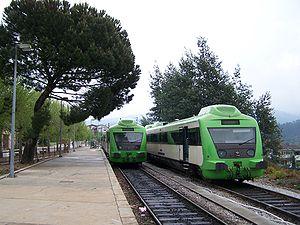
Le Métro Mondego est le réseau de tram-train qui reliera les villes de Coimbra, Miranda do Corvo, Lousã et Serpins, au Portugal.